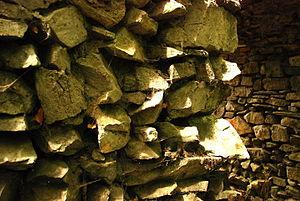
Aqueduc romain de Mettet
L'aqueduc romain de Mettet est un tronçon d'aqueduc gallo-romain situé sur le territoire de la commune belge de Mettet, en province de Namur.